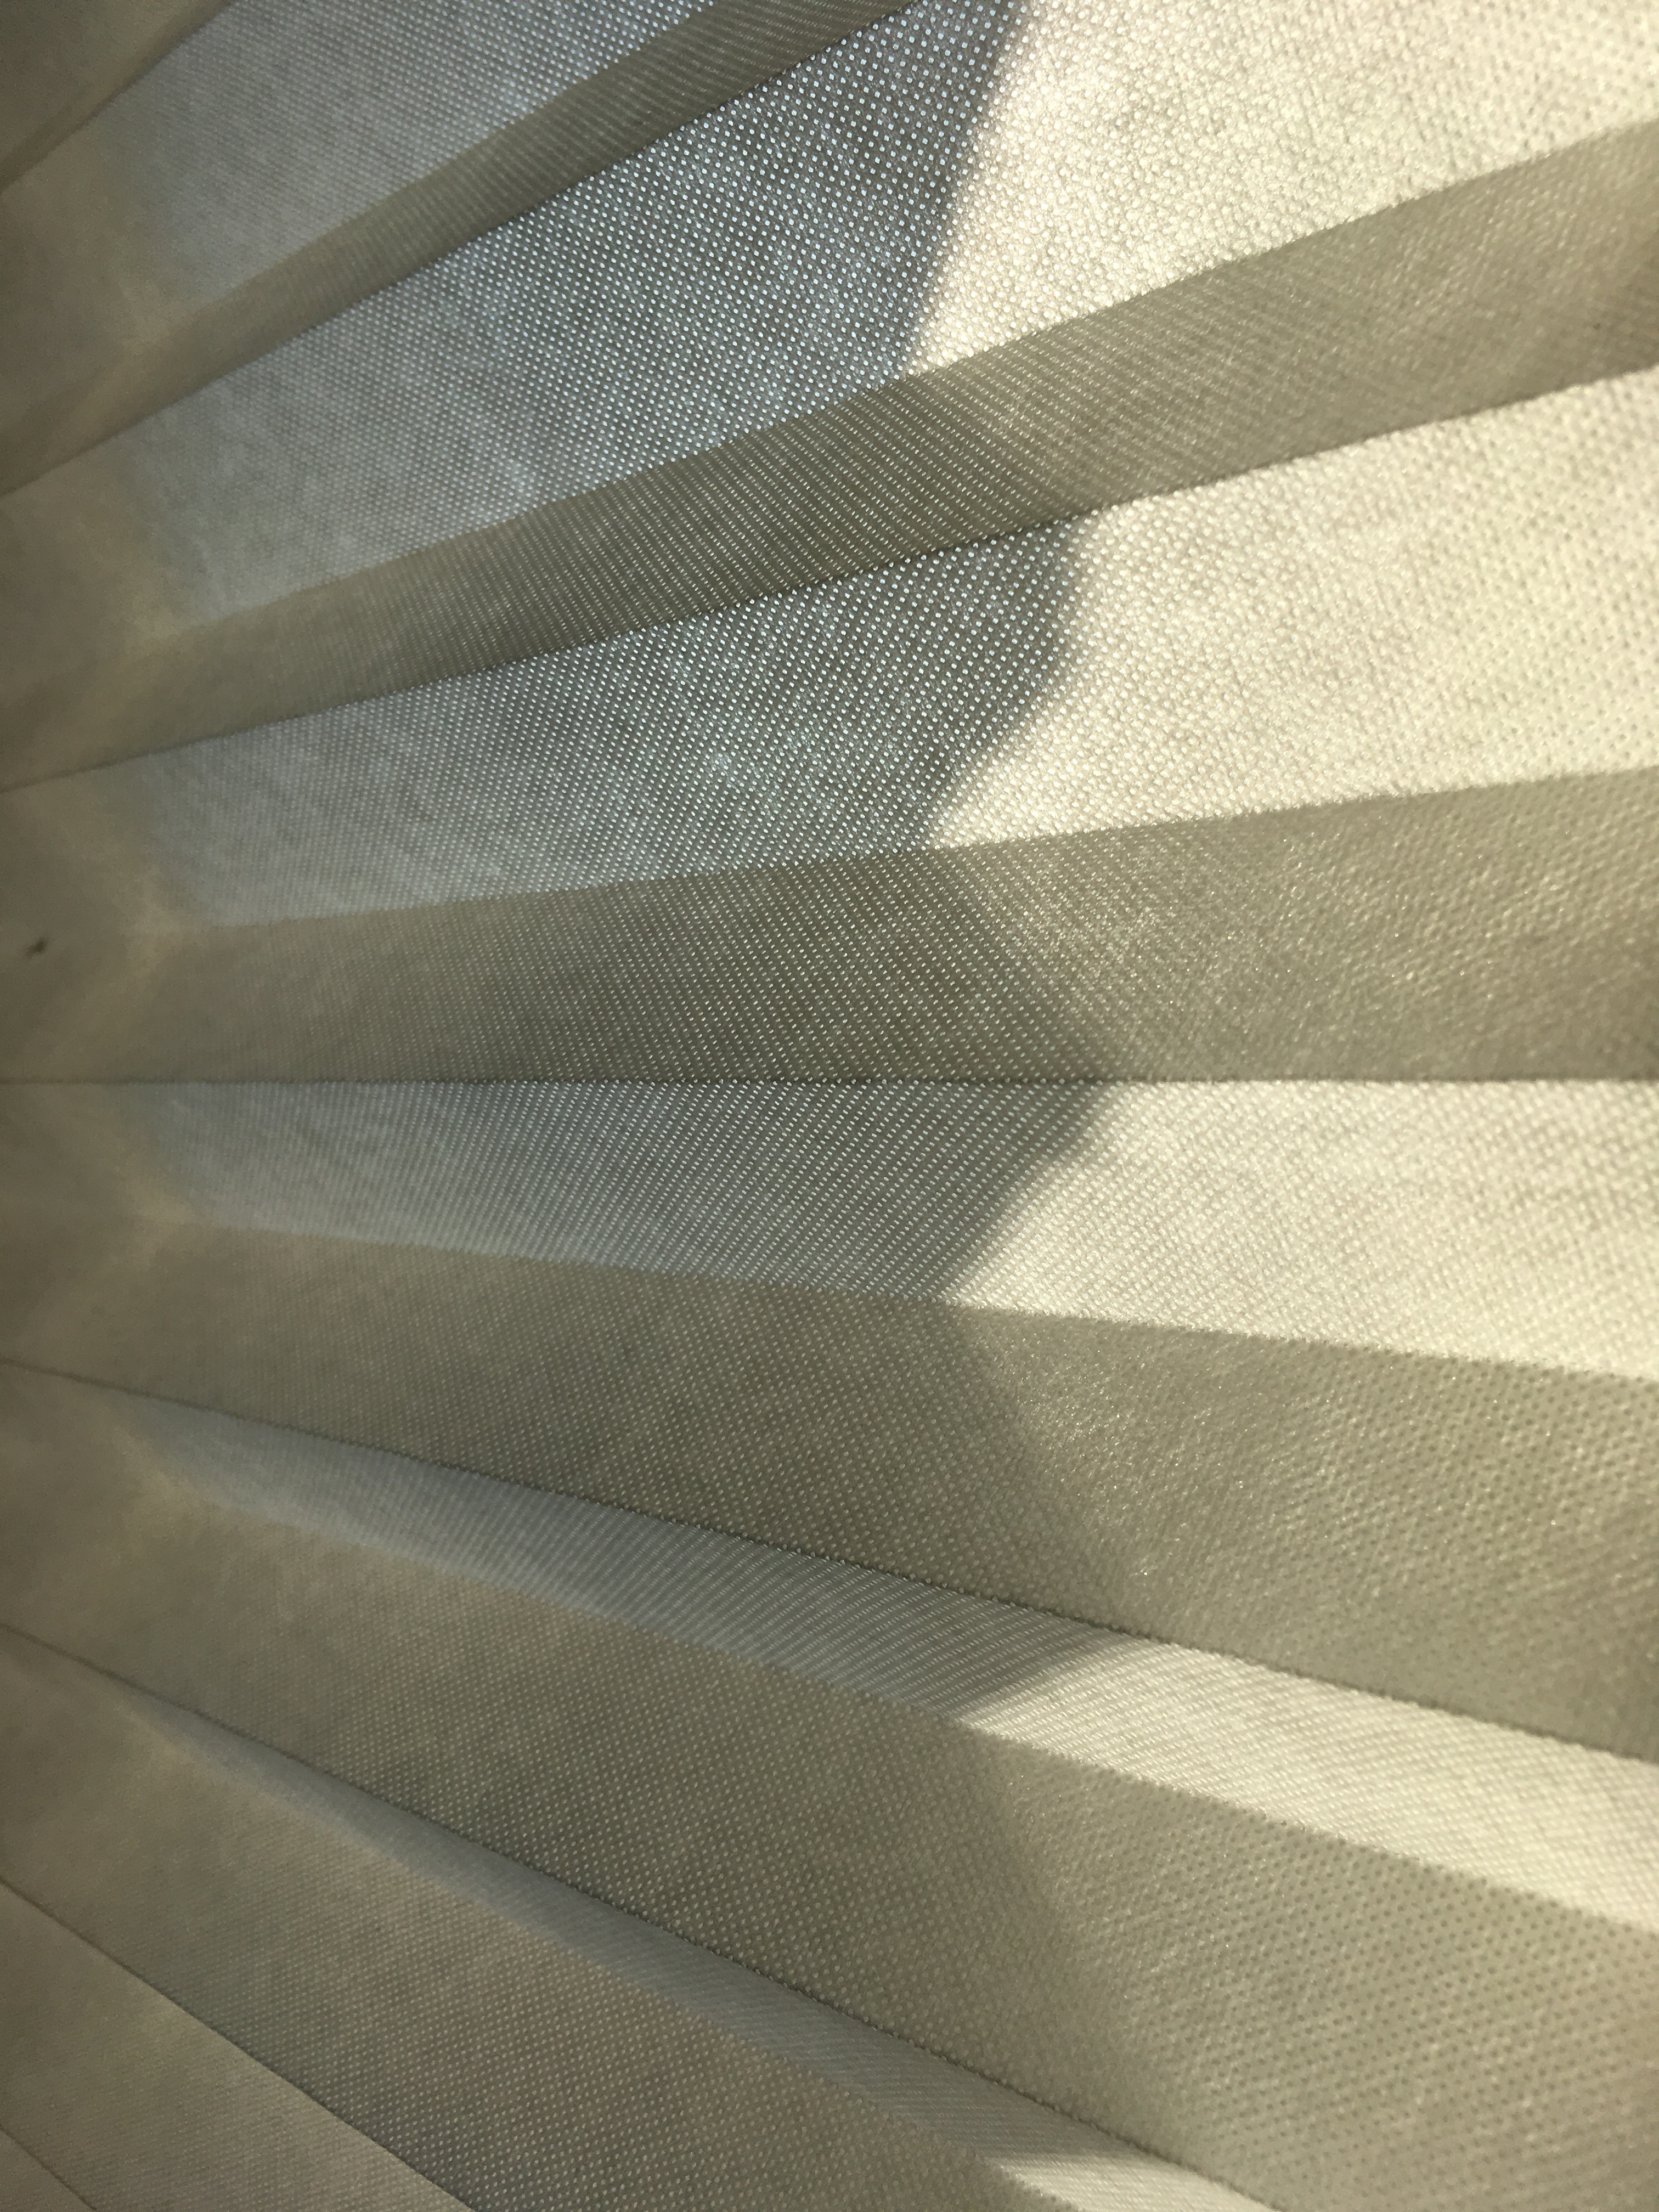
wood, white, floor, wall, ceiling, pattern, line, material, interior design, textile, design, flooring, window covering, window treatment